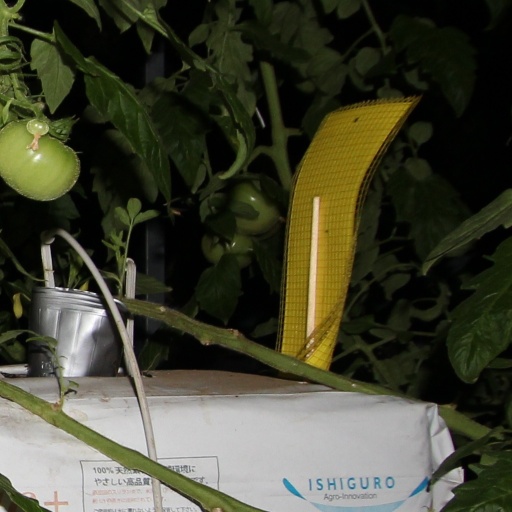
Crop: tomato